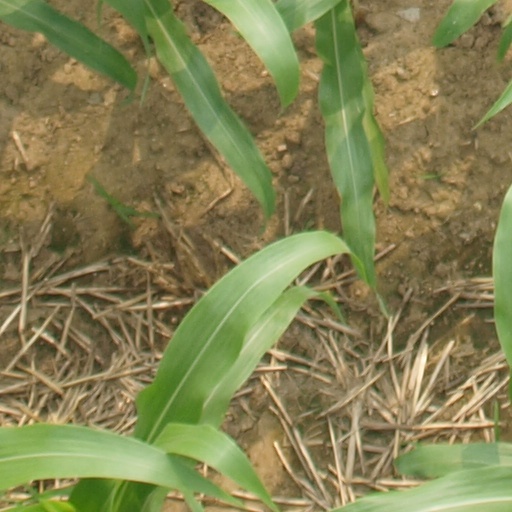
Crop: maize; corn